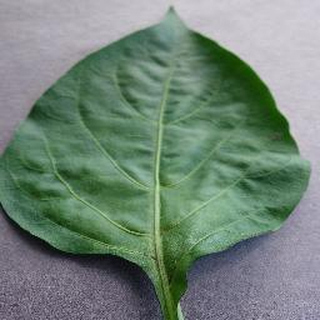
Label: healthy_bell_pepper